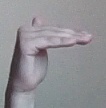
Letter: khaa